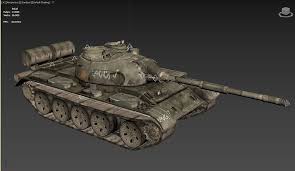
Label: Tank